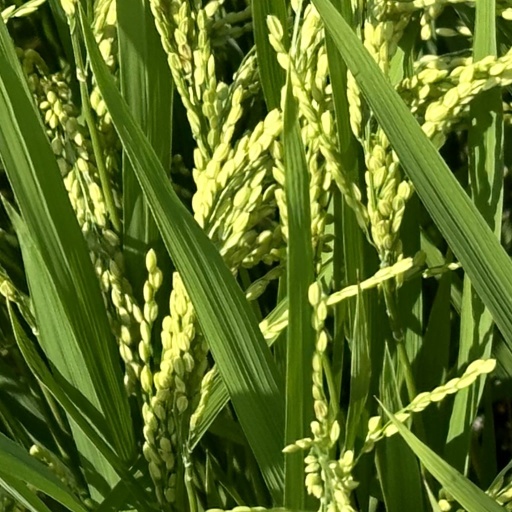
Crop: rice